SMS Zenta

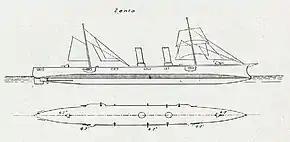
Line-drawing of the "Zenta" class

In January 1895, the senior officers of the Austro-Hungarian Navy decided to build two types of modern cruisers: large armored cruisers of around and smaller vessels of around . The latter were intended to screen the battleships of the main fleet, scouting for enemy vessels and protecting them from torpedo boat attacks. The chief constructor, Josef Kuchinka, prepared the initial design based on specifications that had been issued by the naval command, though by the time his design was finally approved in mid-1897, it had grown in size to around . Final approval came after work on the first unit, "Zenta", had already begun.